Paul Randall Harrington

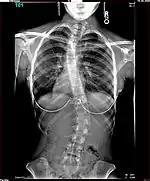
Lateral curvature of the spine in a scoliosis patient

The Harrington Rod, or Harrington implant, is a device for the straightening of the spine inside the body, designed by Paul Harrington. The device consists of a stainless steel rod, attached to the spine at the top and bottom of the curve with hooks. Attached ratchets are then tightened to distract or straighten the spine. Following surgery to insert the rod, the patient wears a postoperative plaster cast or brace for a few months, until vertebral fusion has occurred, after which the cast or brace is removed.